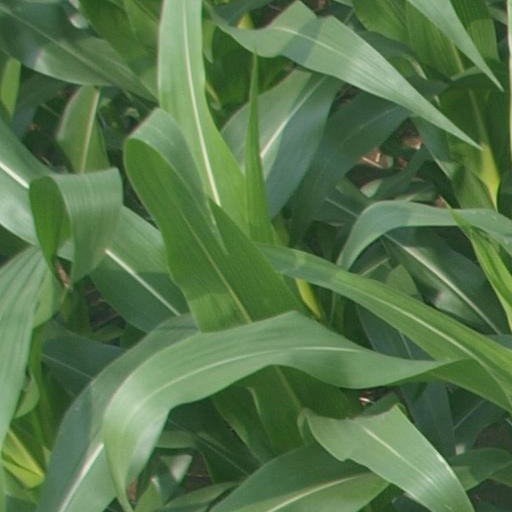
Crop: maize; corn